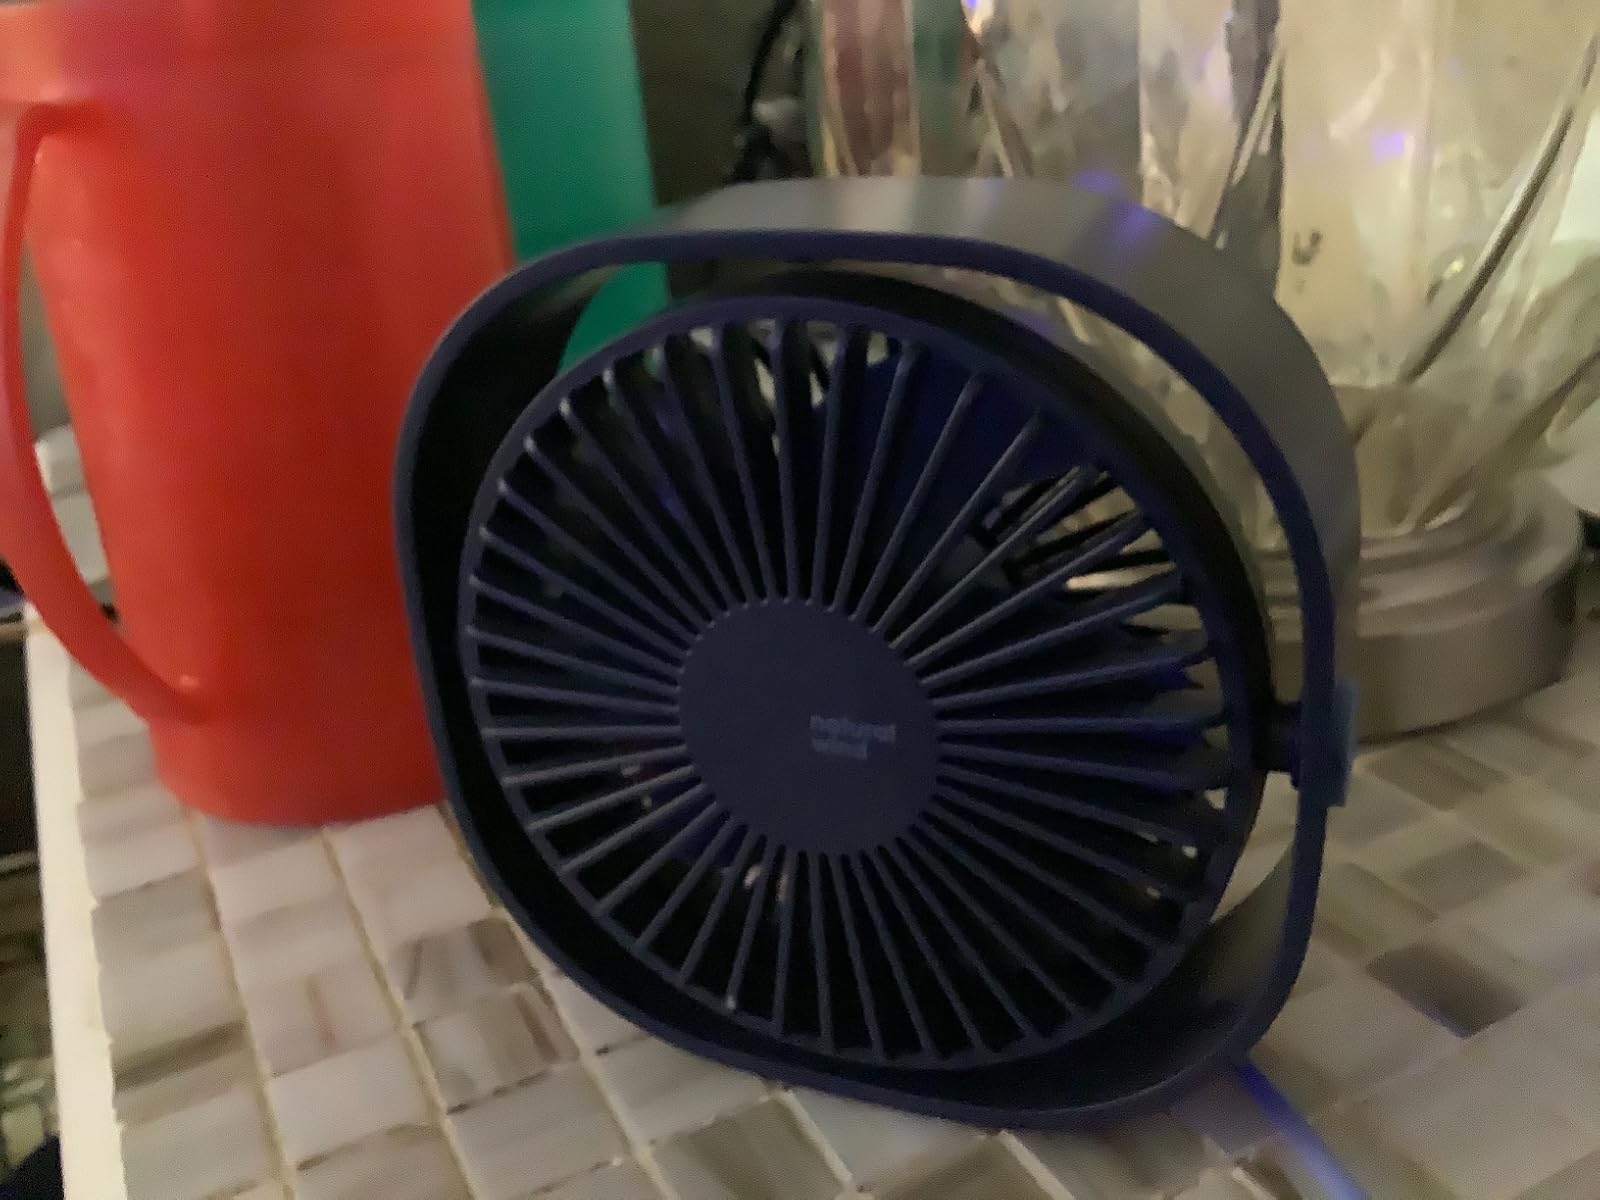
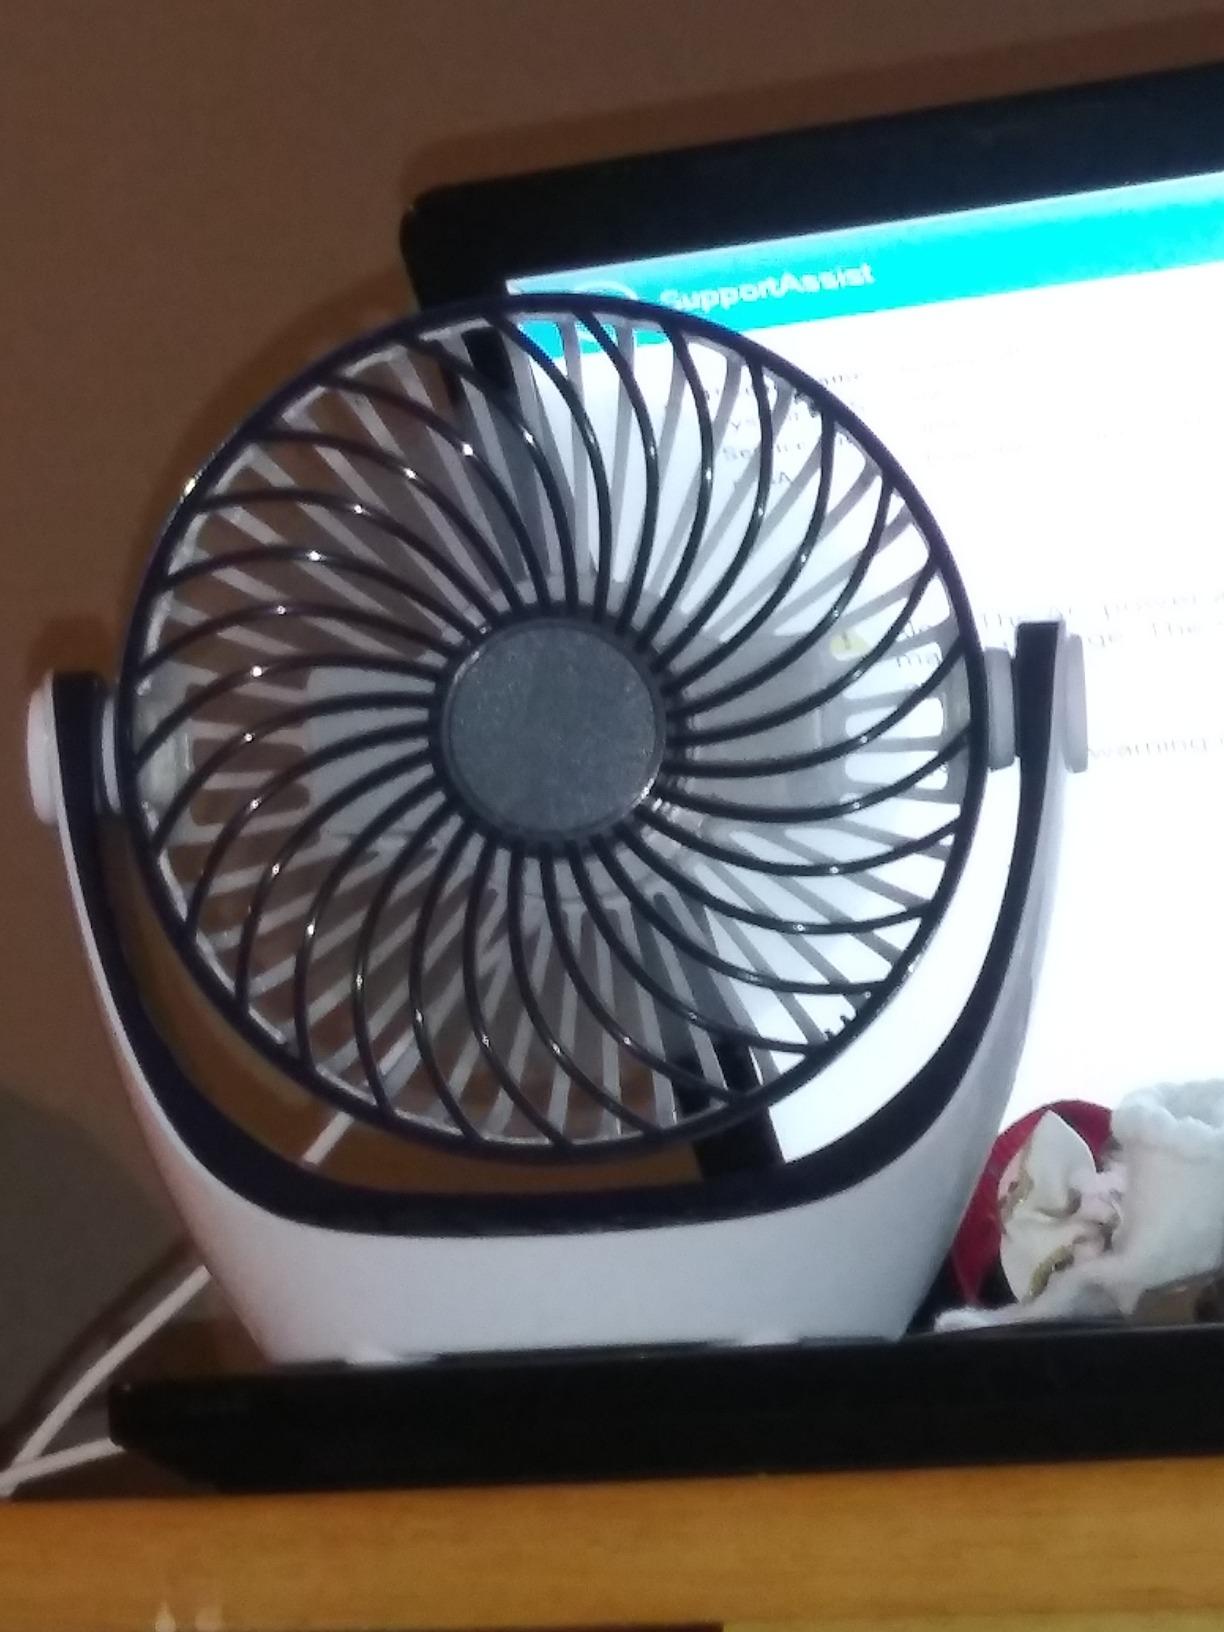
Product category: fan
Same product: no